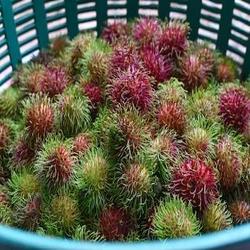
Label: Rambutan